Silvering

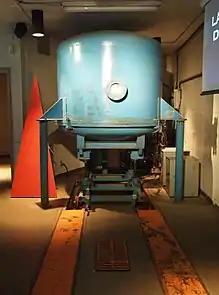
Aluminising tank at Mont Mégantic Observatory used for re-coating telescope mirrors.

Silvering is the chemical process of coating a non-conductive substrate such as glass with a reflective substance, to produce a mirror. While the metal is often silver, the term is used for the application of any reflective metal.